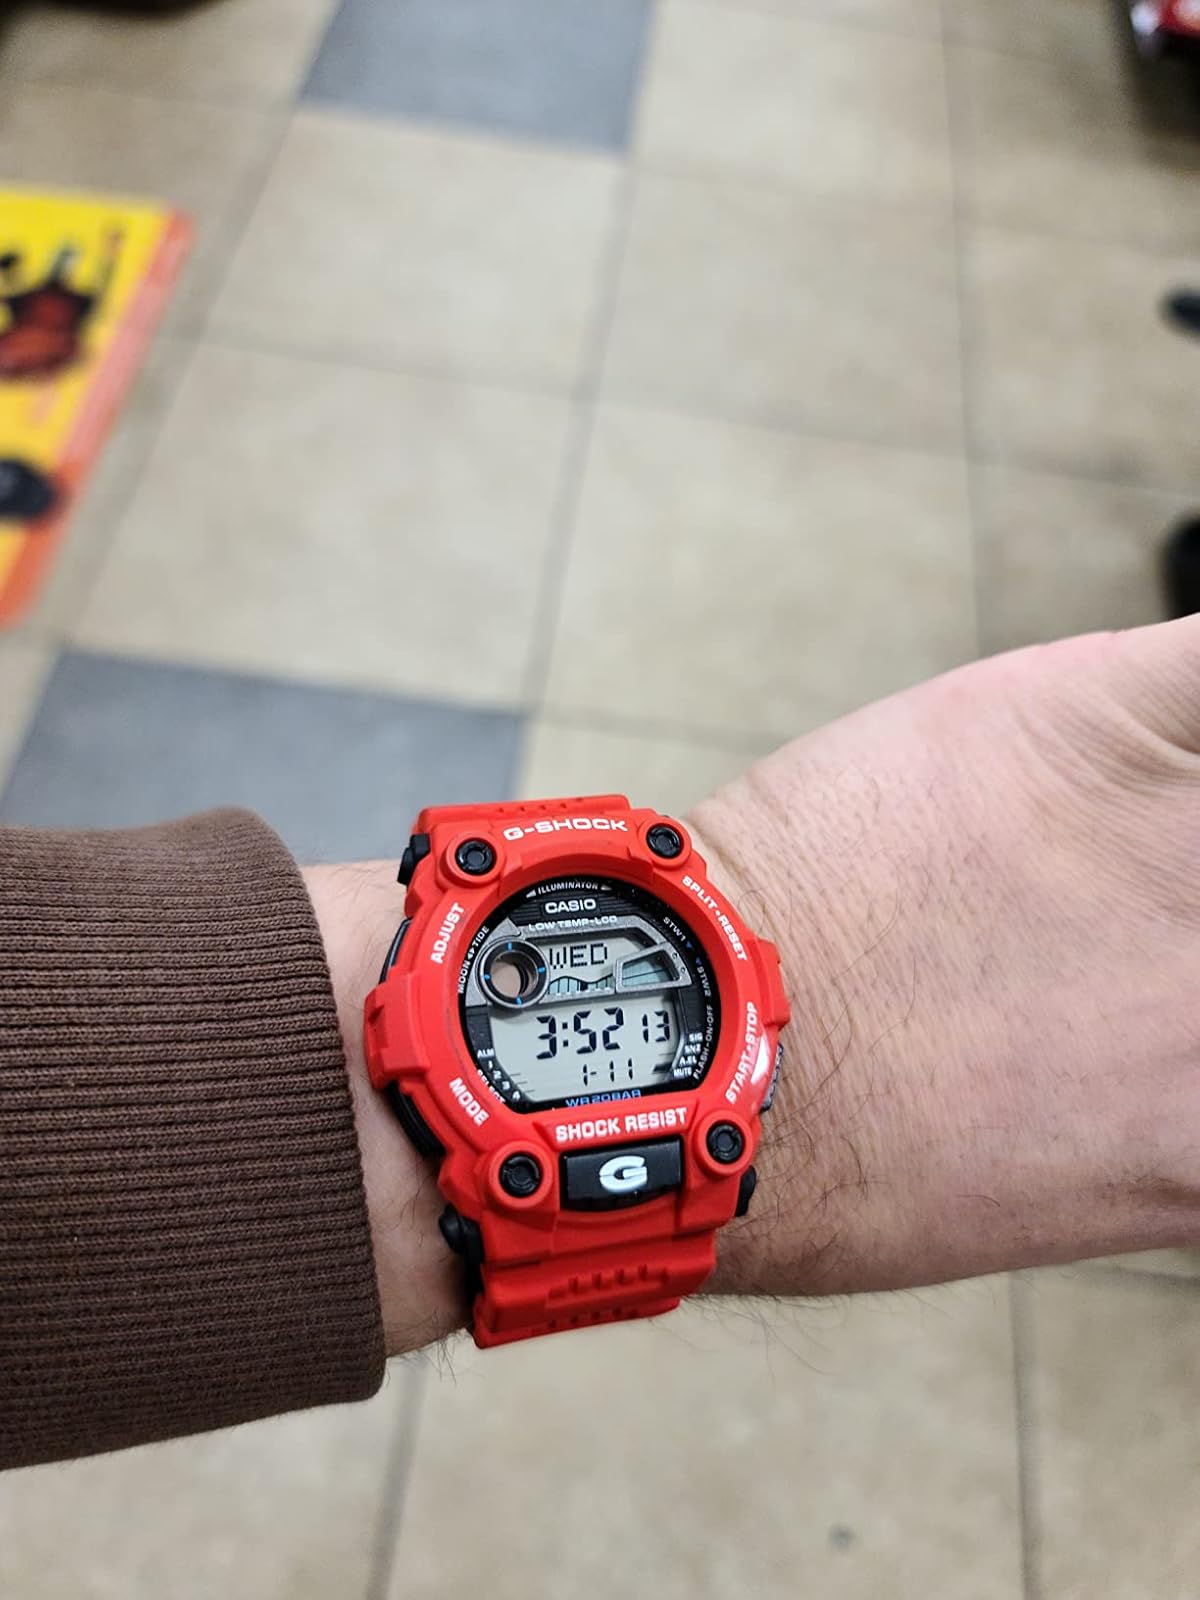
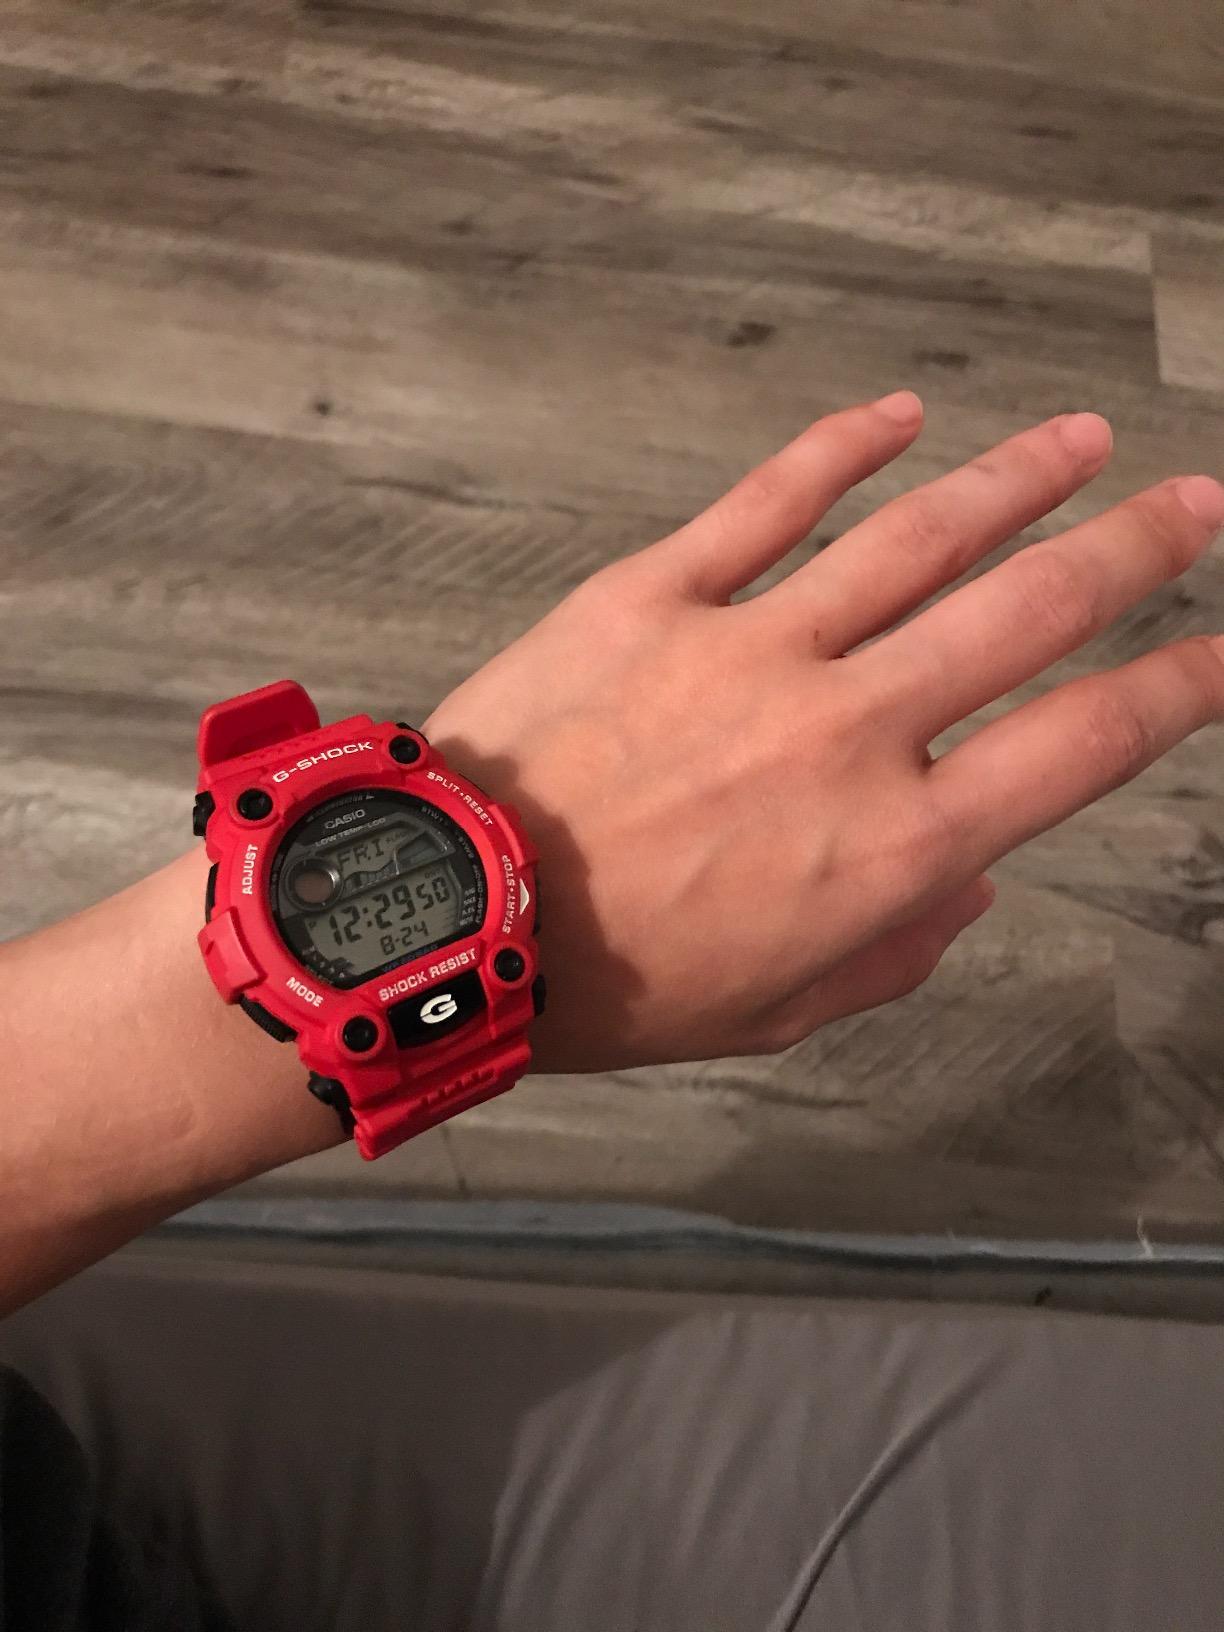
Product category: accessories_watch
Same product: yes